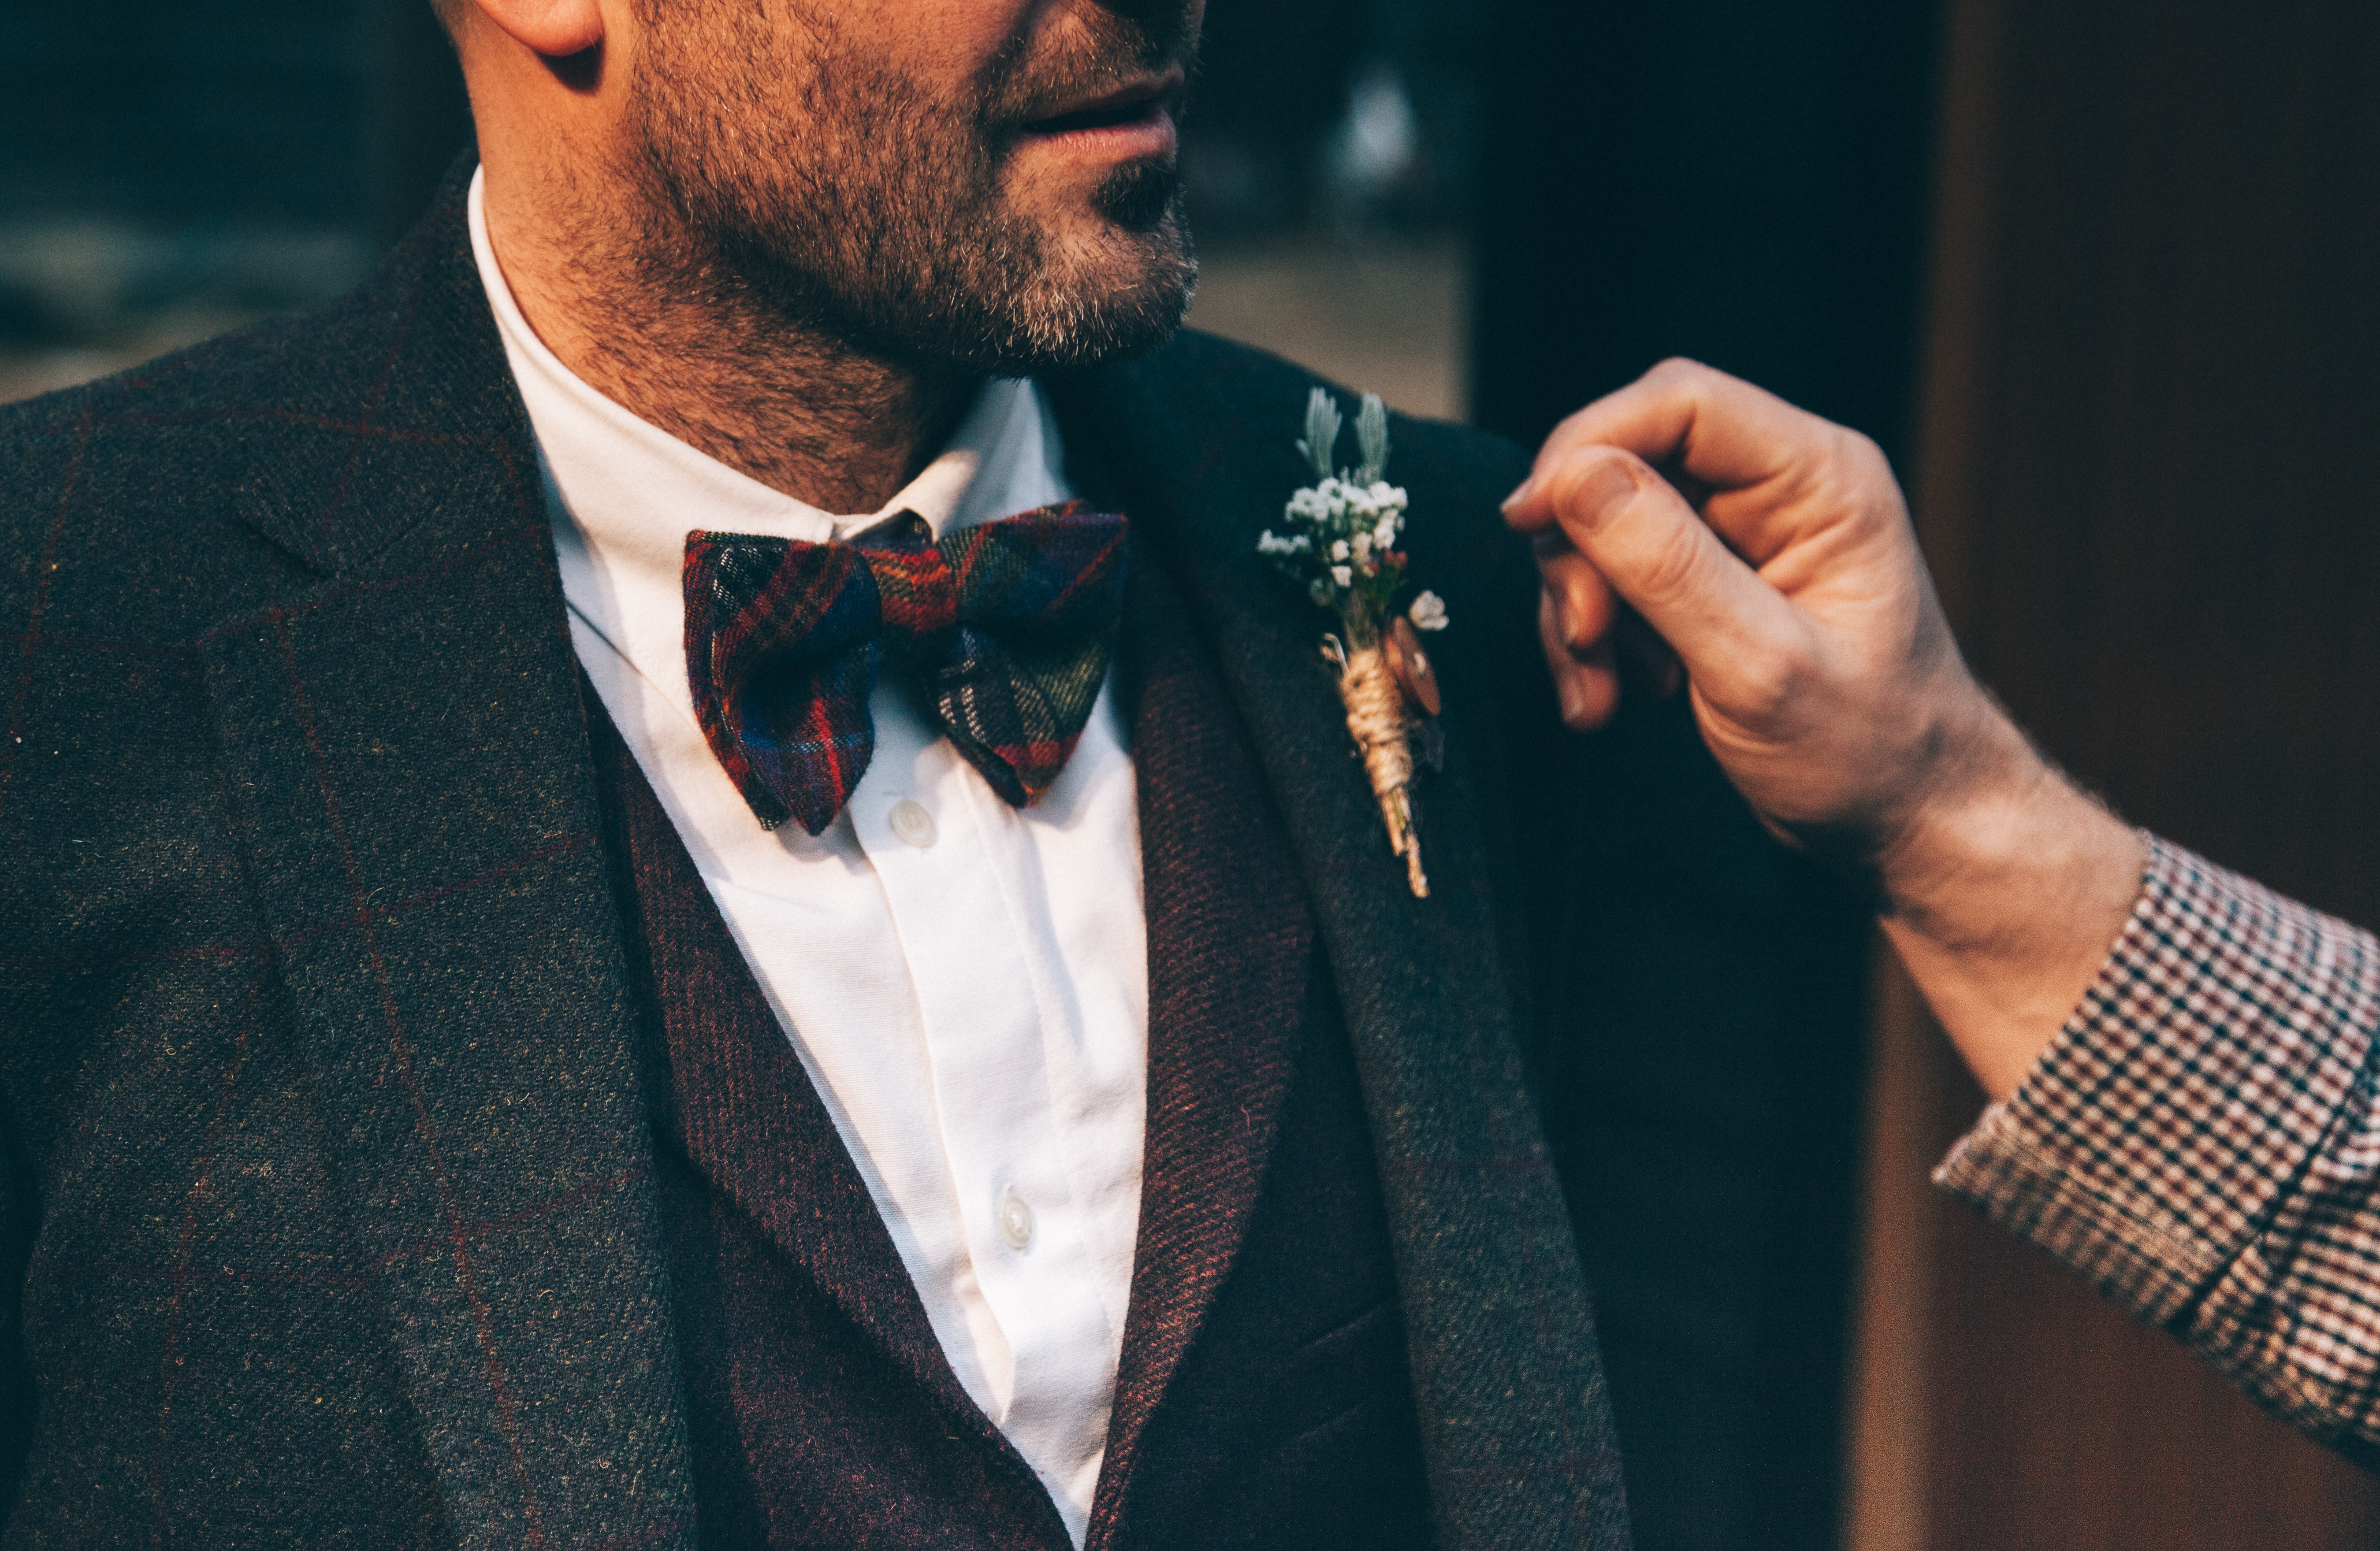
man, person, photography, male, groom, gentleman, photograph, formal wear, facial hair